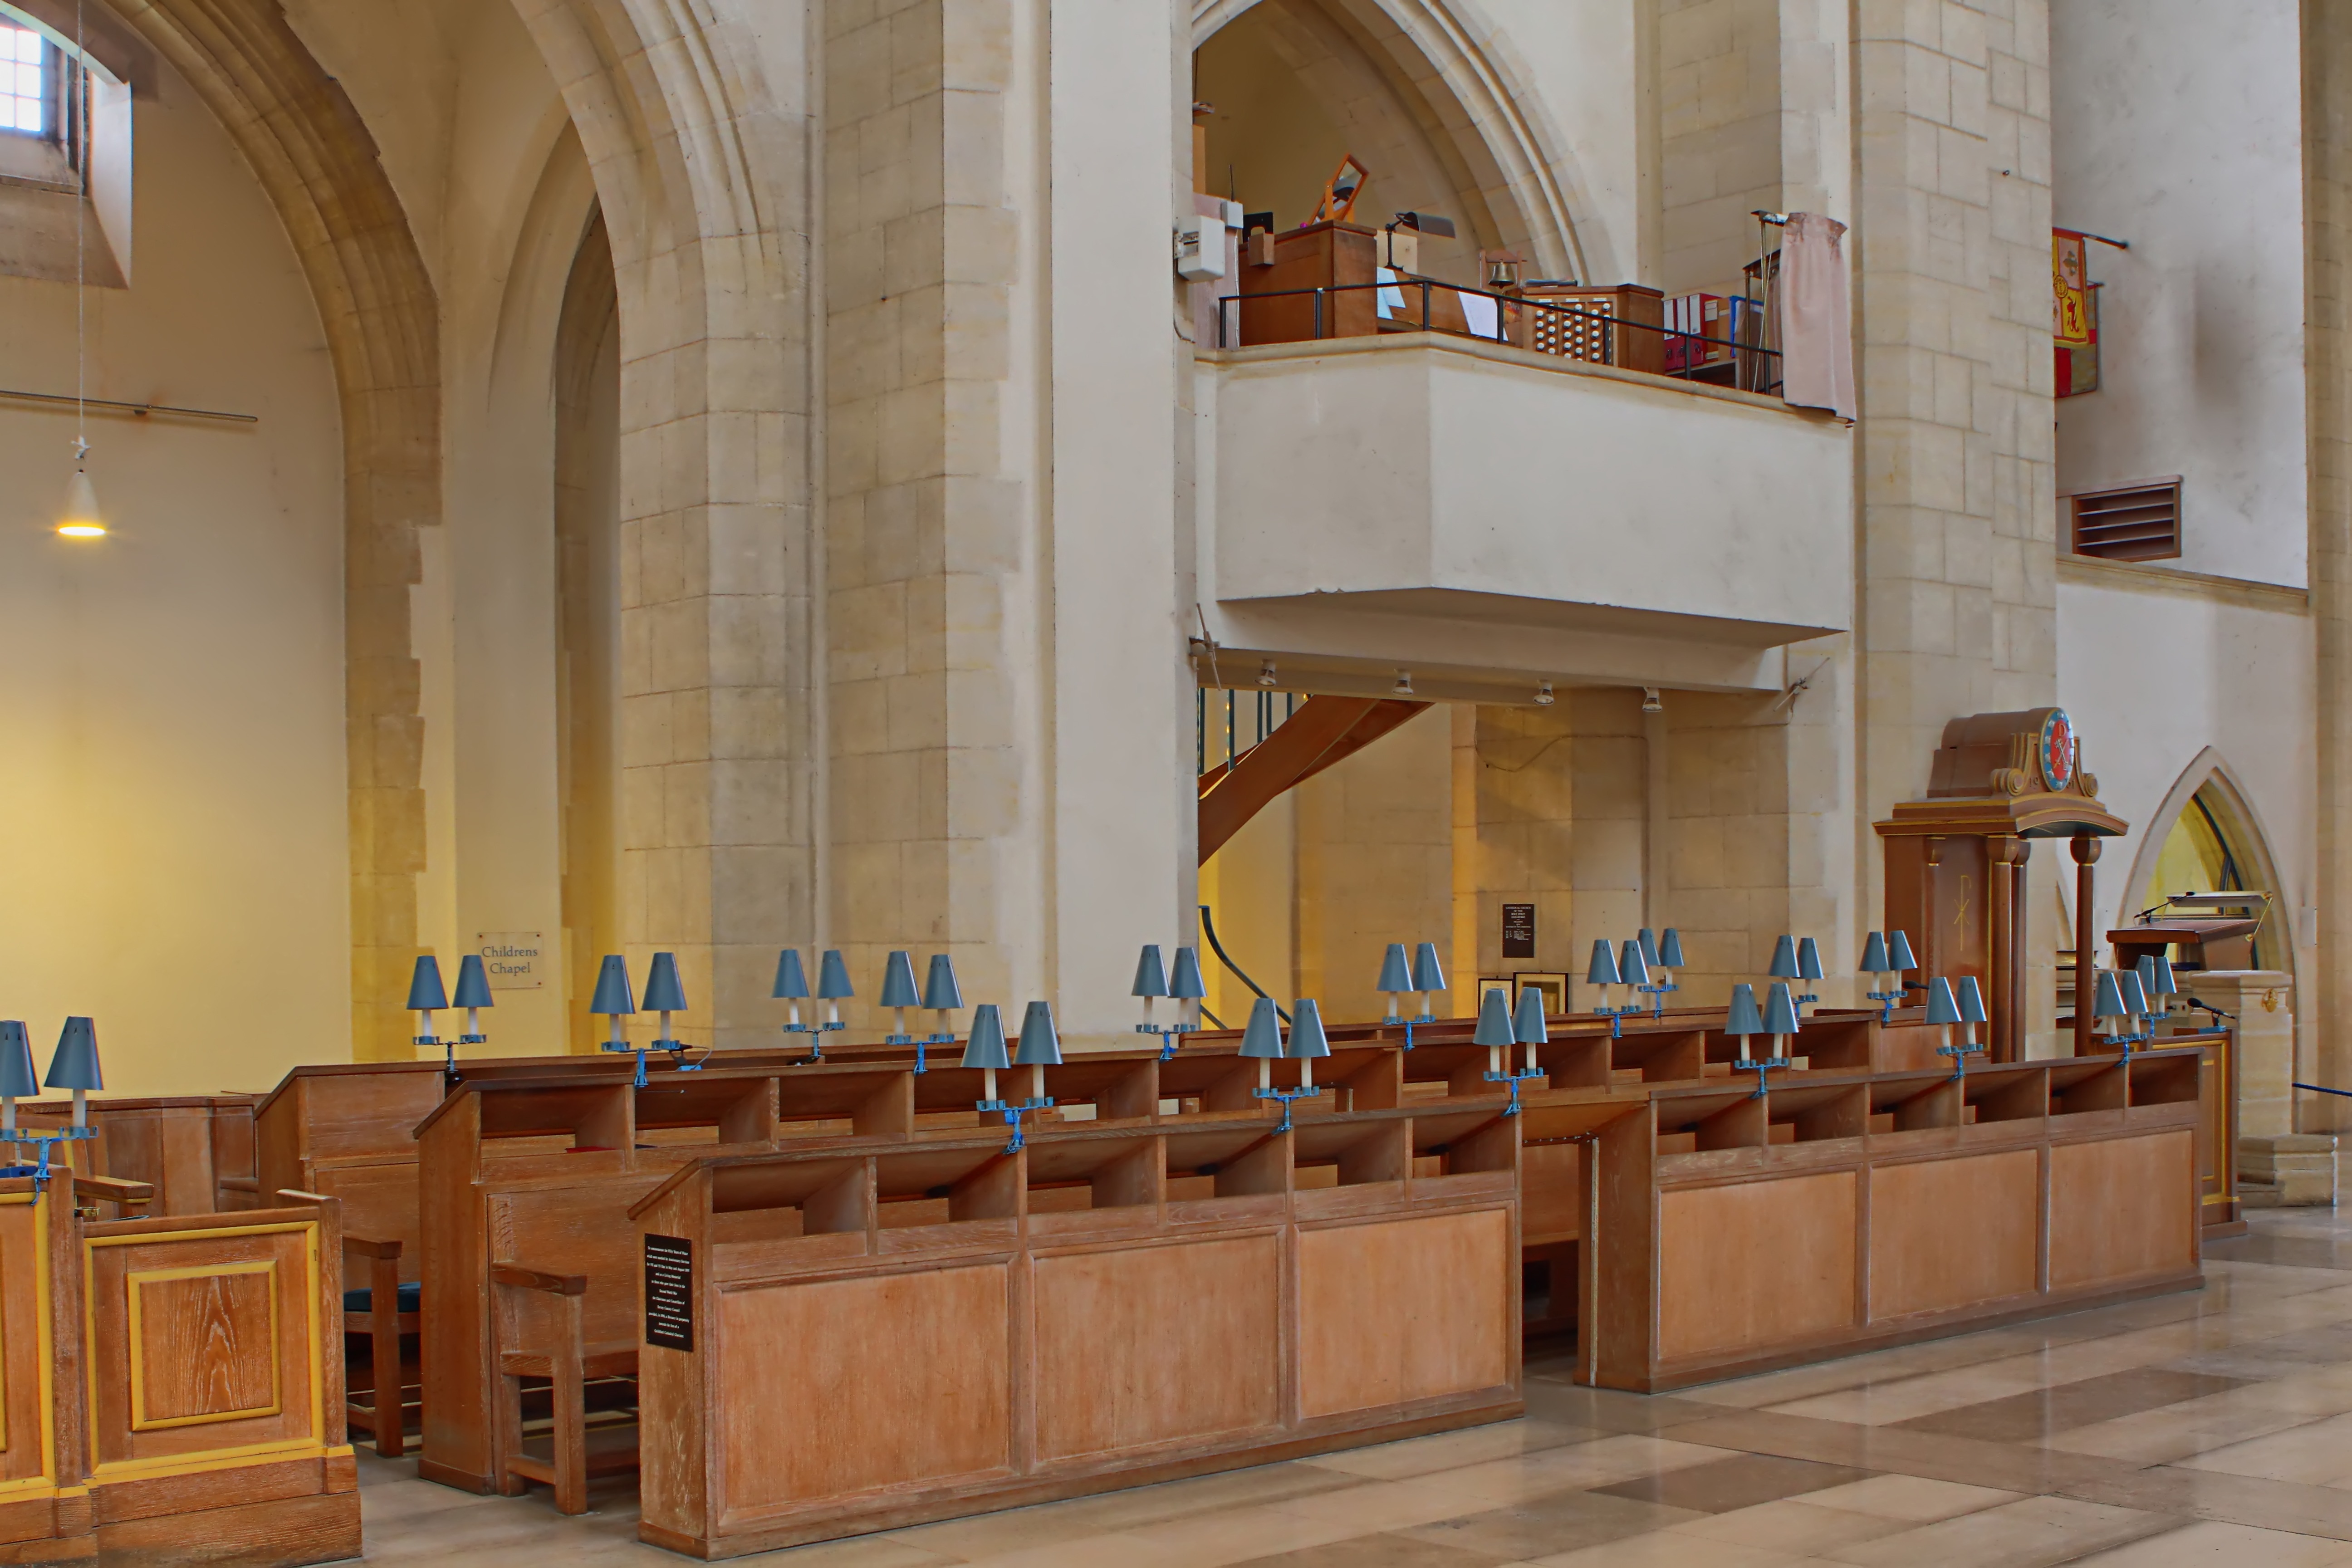
building, religion, church, cathedral, chapel, praying, place of worship, interior design, uk, england, altar, synagogue, tourist attraction, estate, lobby, surrey, guildford, baluster